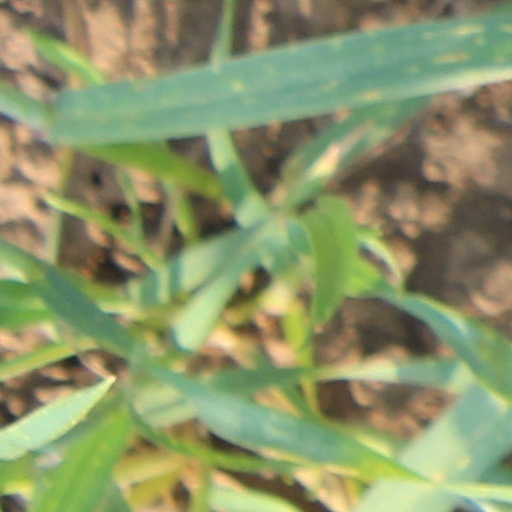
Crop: wheat